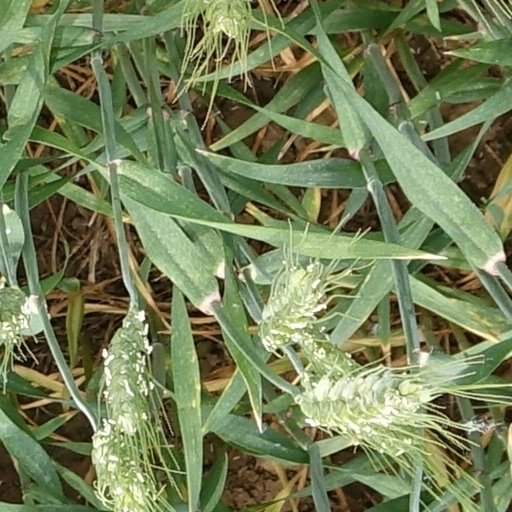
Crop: wheat